Stó꞉lō

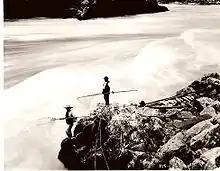
Stó꞉lō people fishing on the Fraser River with dipnets

Coast Salish towns and villages were located along the waterways in watersheds, both for access to water for cooking and drinking, and for salmon fishing. Its importance in their culture was reflected in ceremonies dedicated to it. The various tribes, sometimes named by Europeans for the river they were located near, fished on the Fraser River and its tributaries, including the Chilliwack and the Harrison. Important parts of the community life of the people were related to the life cycle of the salmon. Ceremonies such as the First Salmon ceremony, performed when the first fish was caught each year, reflected its importance in Stó꞉lō culture.